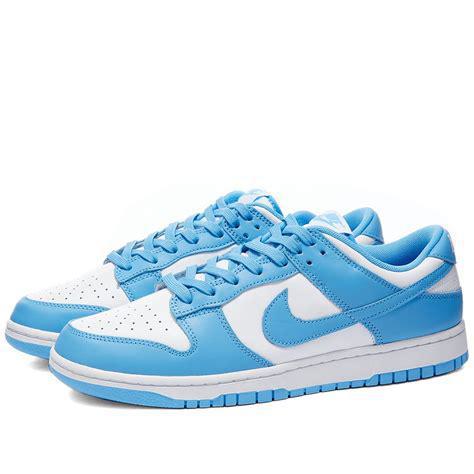
Brand: Nike
Model: Dunk Retro